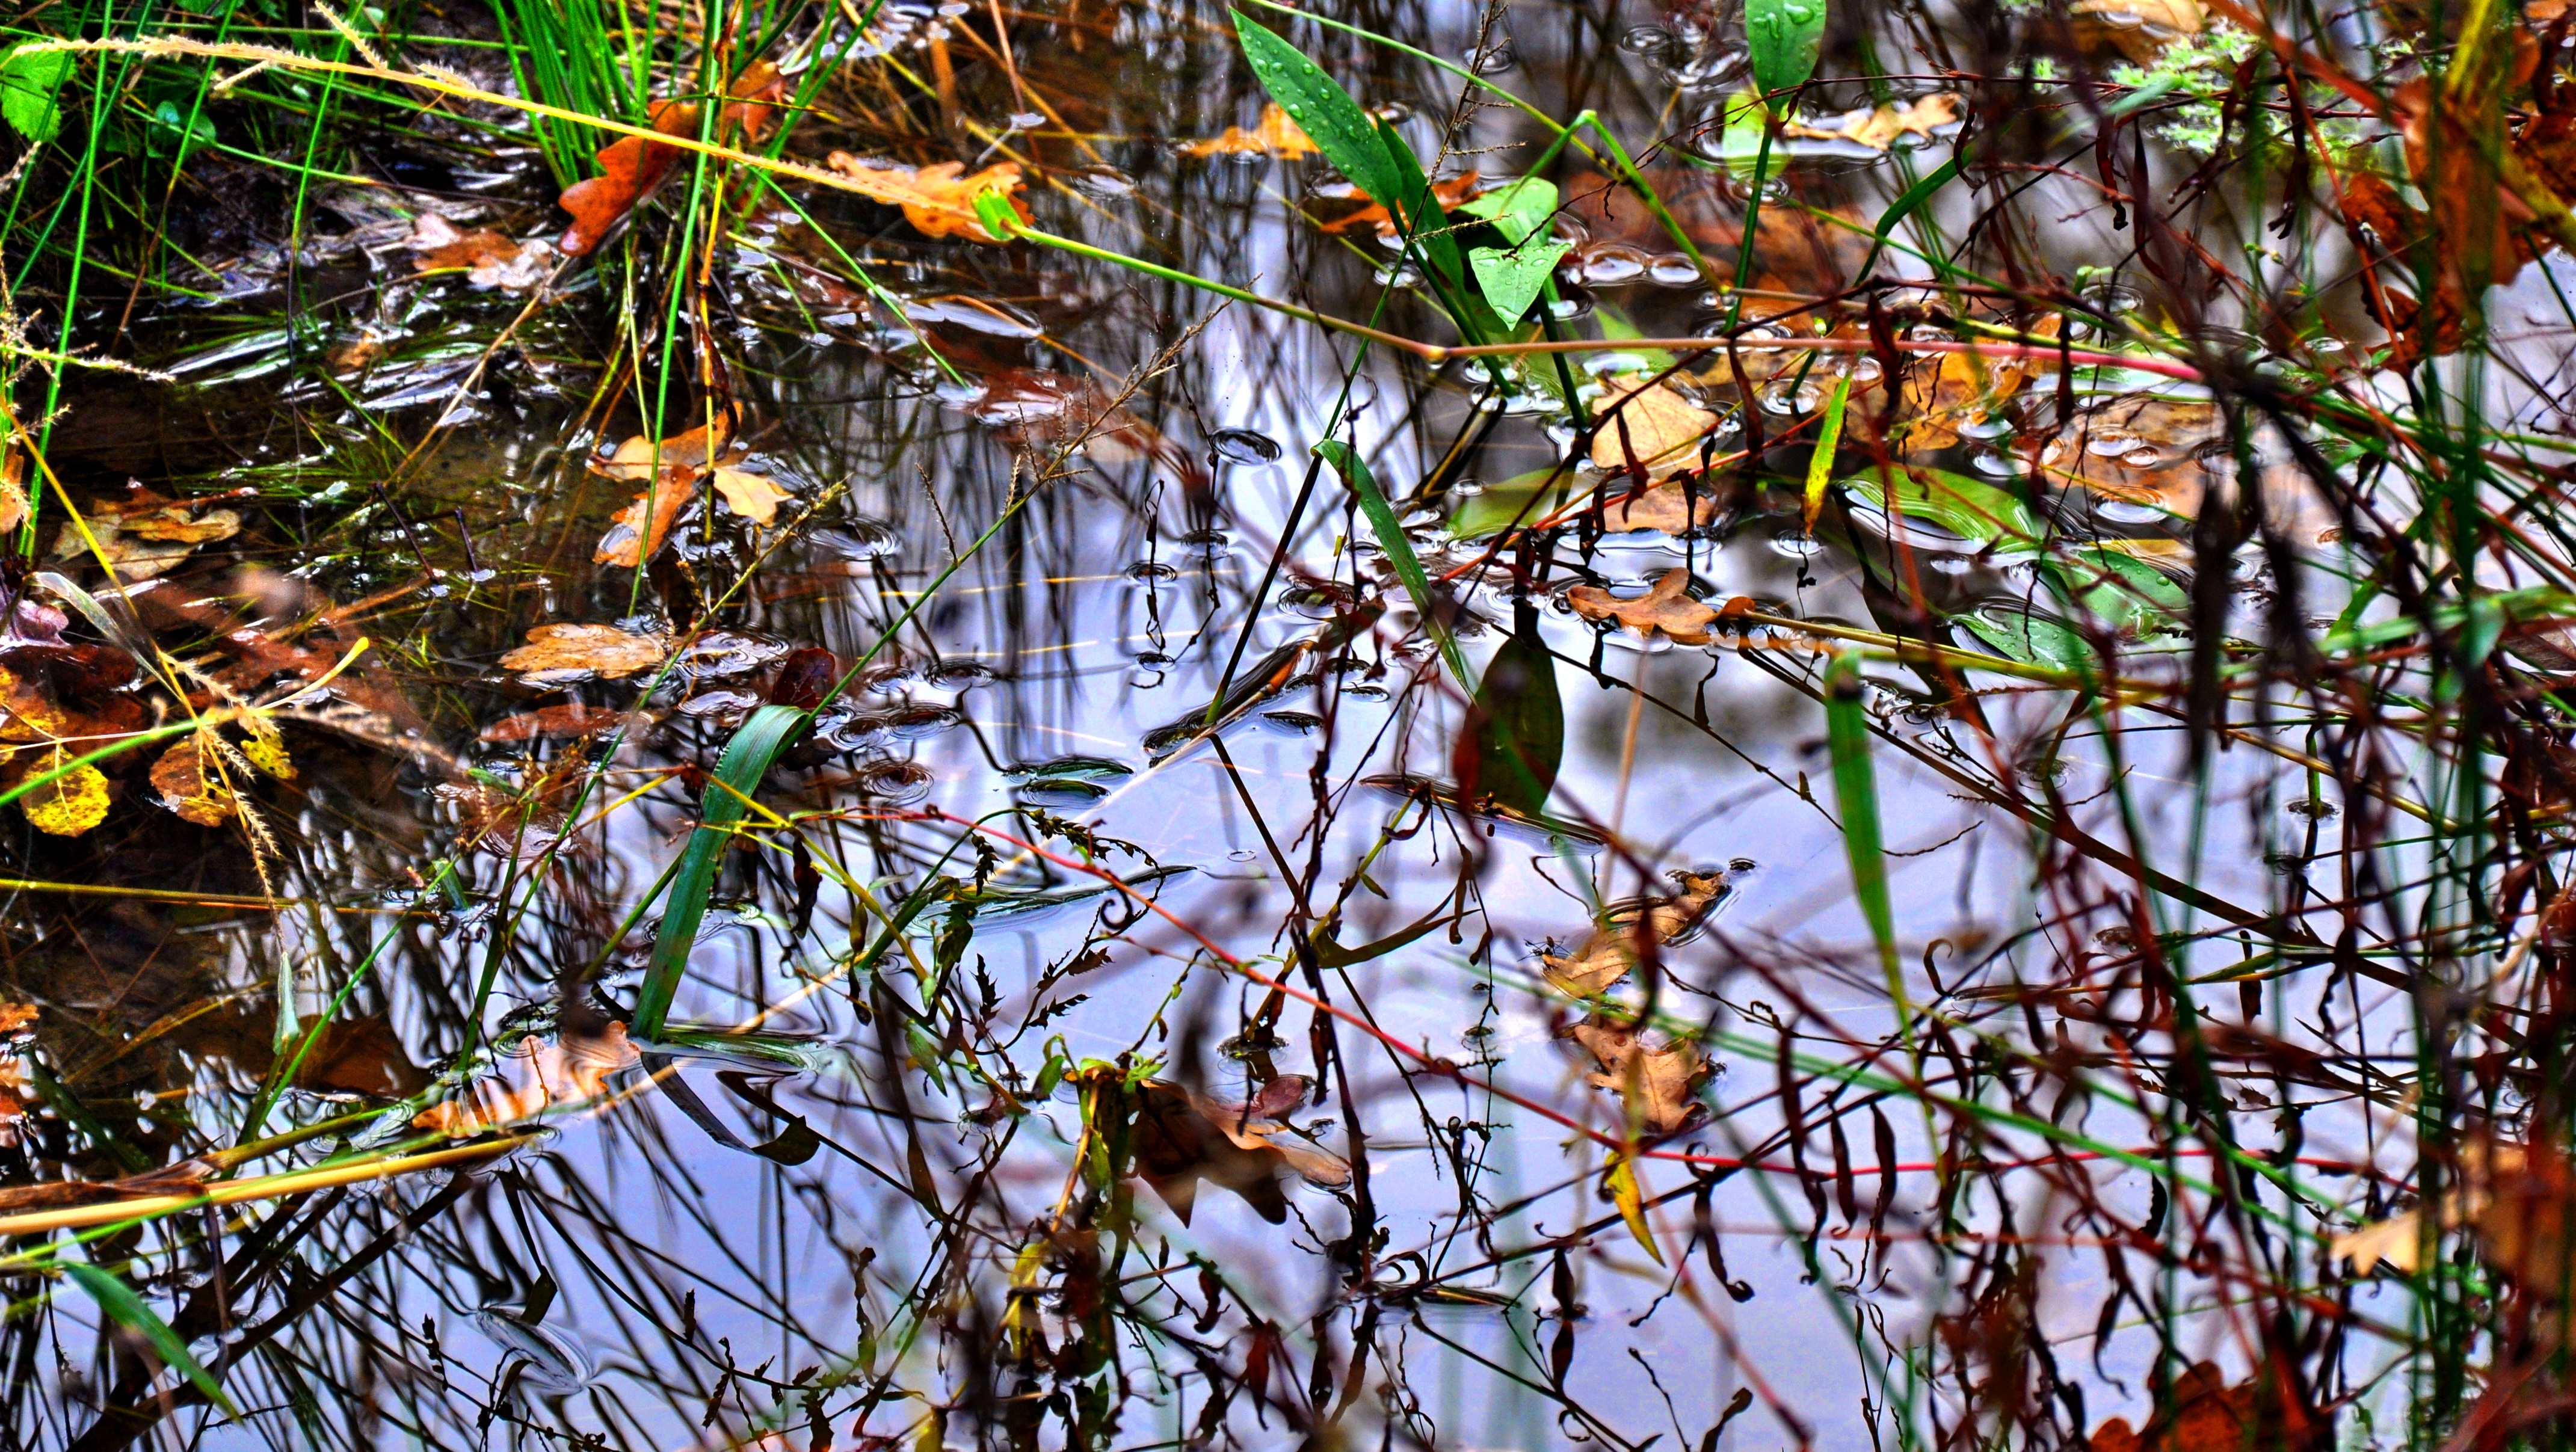
tree, nature, forest, branch, plant, sunlight, leaf, flower, jungle, autumn, botany, flora, season, habitat